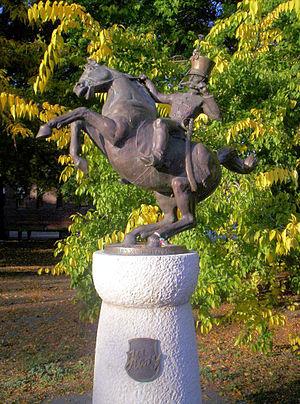
Cet article recense les statues équestres en Hongrie.